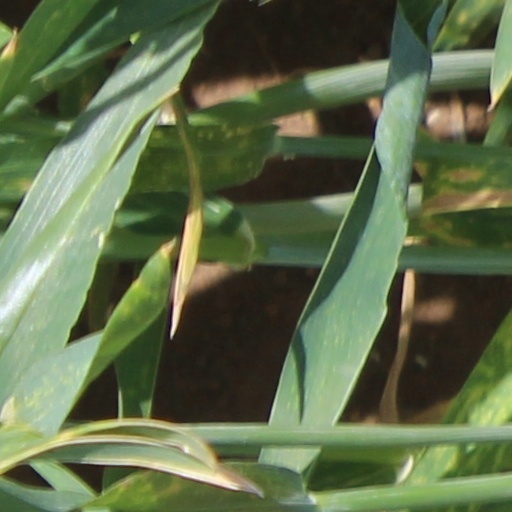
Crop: wheat